Tristis est anima mea (attributed to Kuhnau)

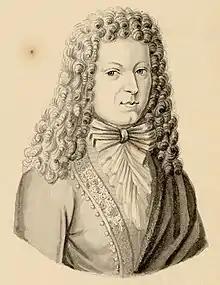
Johann Kuhnau

Johann Kuhnau was Johann Sebastian Bach's predecessor as Thomaskantor in Leipzig. Philipp Spitta's 19th century biography of the latter contains the following: